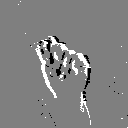
ASL letter: t